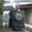
Label: train